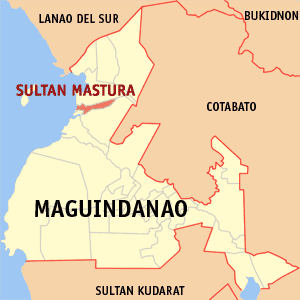
Sultan Mastura est une localité de la province de Maguindanao, aux Philippines. En 2015, elle compte 22 261 habitants.